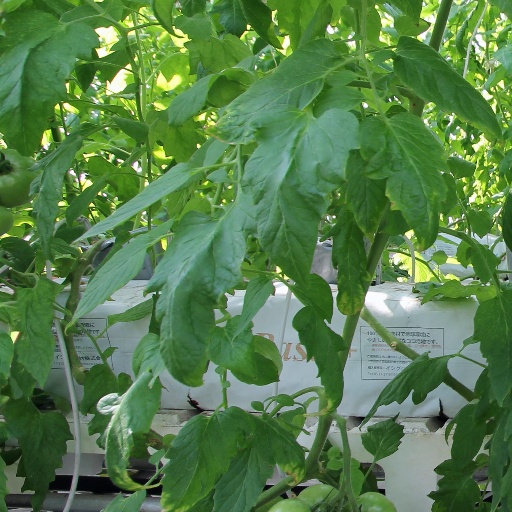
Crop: tomato